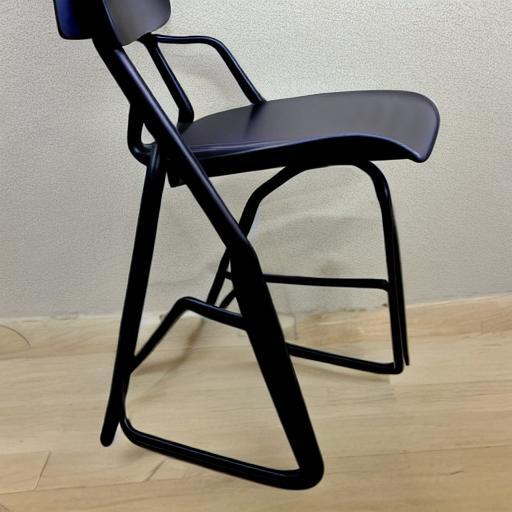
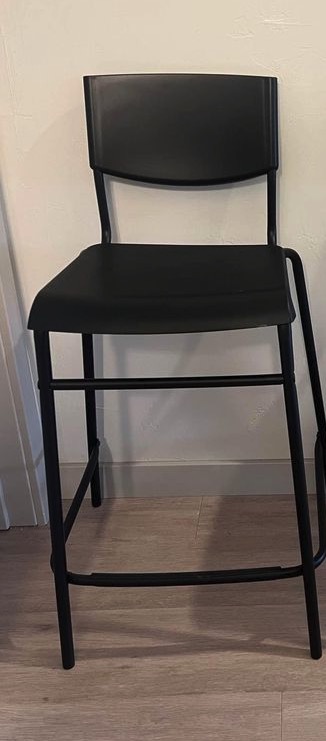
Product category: stool
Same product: no